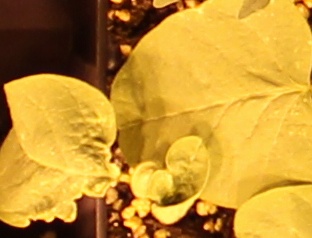
Label: Soybean